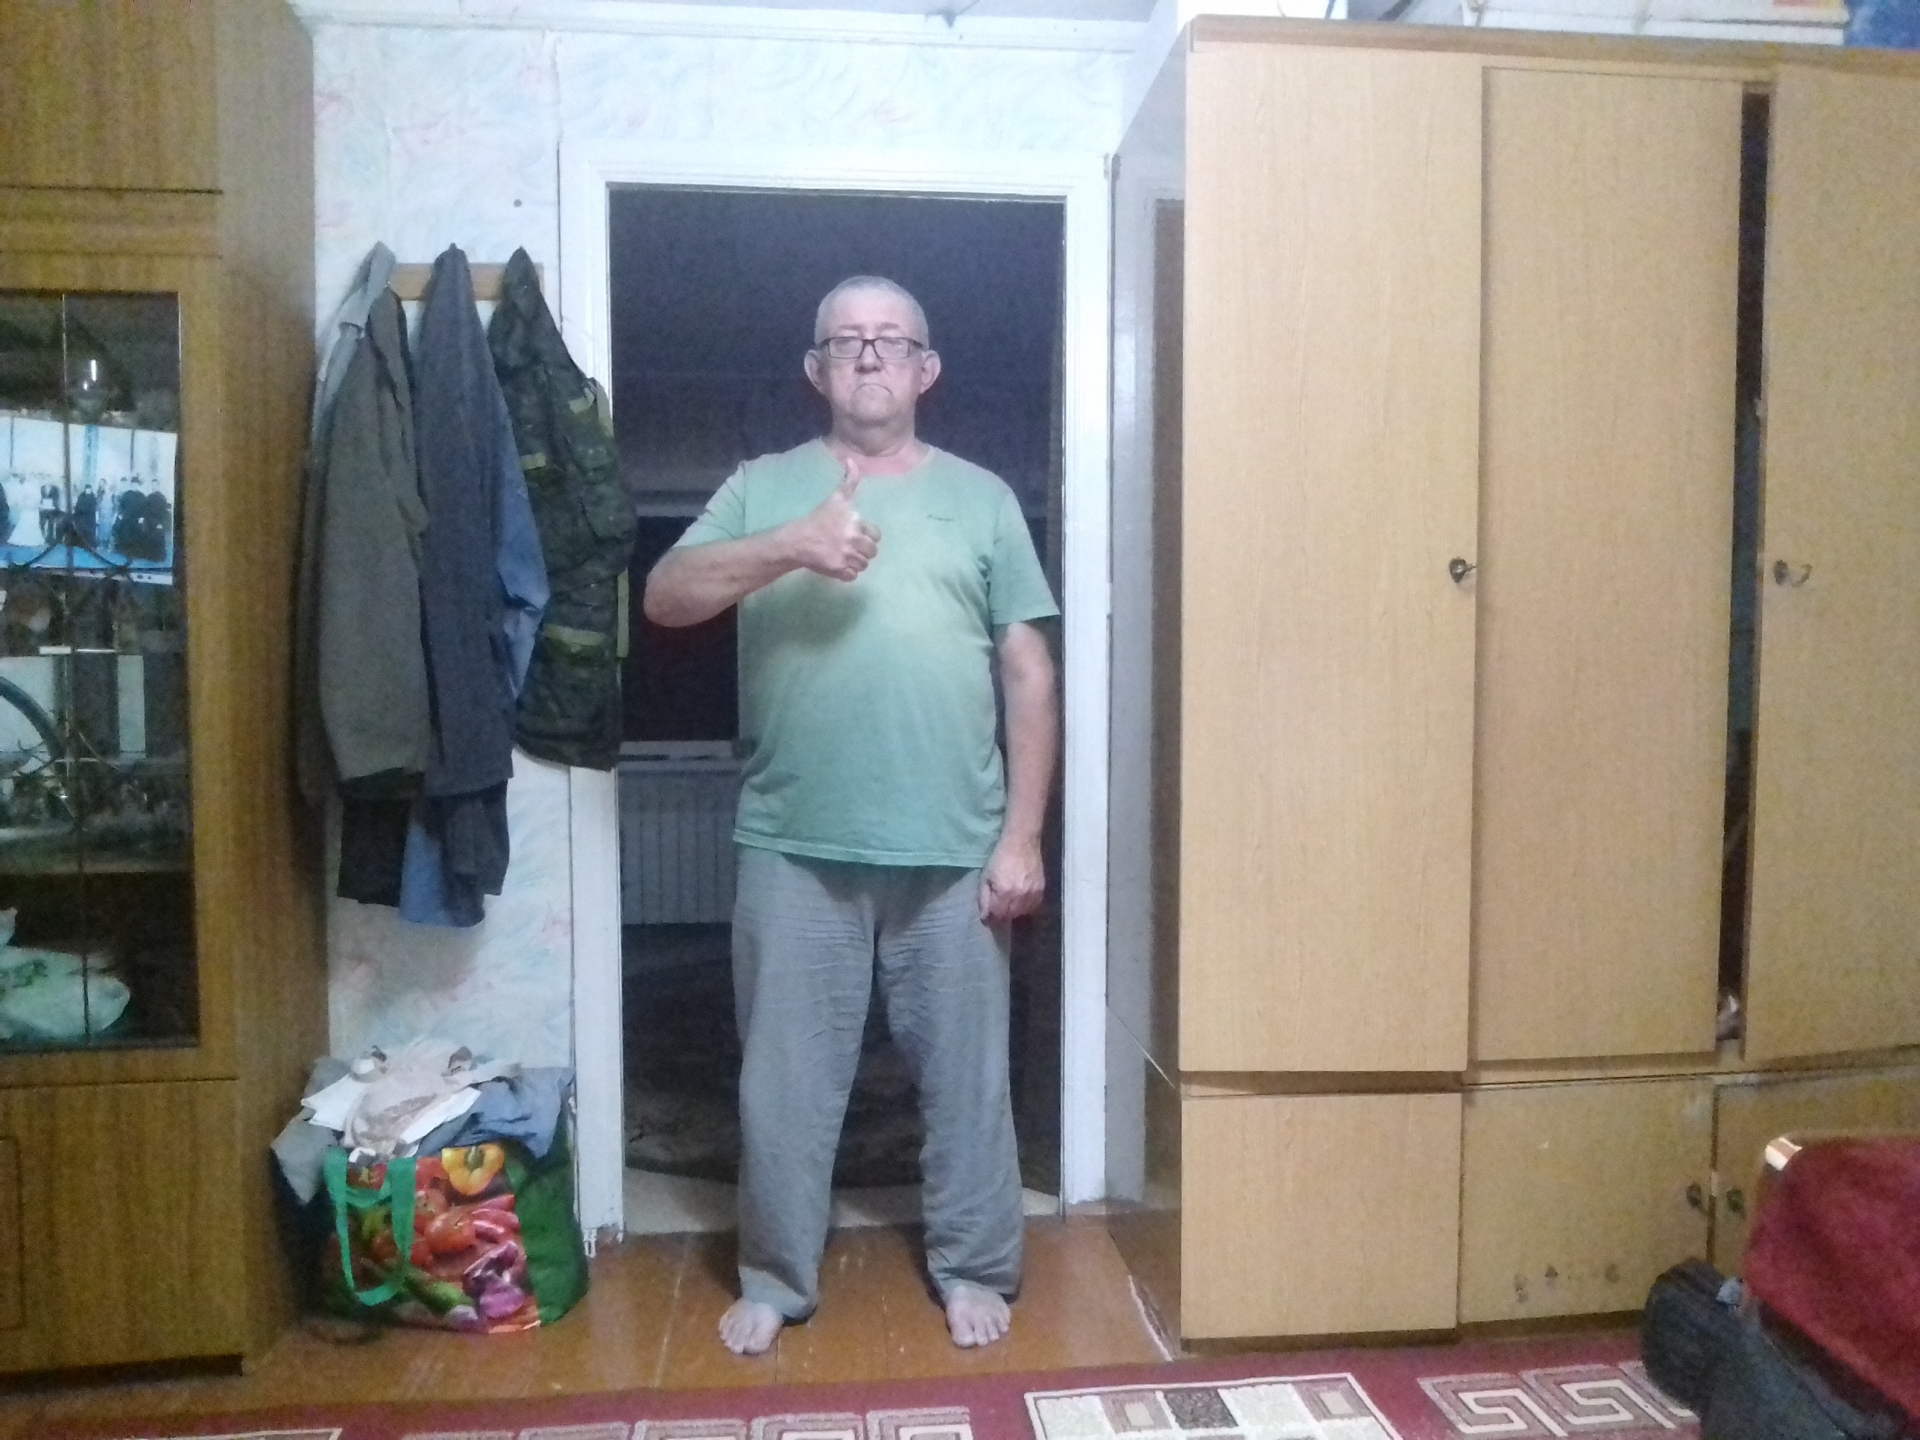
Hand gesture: like